Corinthian War

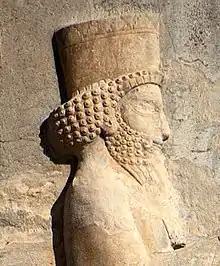
Portrait of Artaxerxes II

After Iphicrates's victories near Corinth, no more major land campaigns were conducted in that region. Campaigning continued in the Peloponnese and the northwest. Agesilaus had campaigned successfully in Argive territory in 391 BC, and he launched two more major expeditions before the end of the war. In the first of these, in 389 BC, a Spartan expeditionary force crossed the Gulf of Corinth to attack Acarnania, an ally of the anti-Spartan coalition. After initial difficulties in coming to grips with the Acarnanians, who kept to the mountains and avoided engaging him directly, Agesilaus was eventually able to draw them into a pitched battle, in which the Acarnanians were routed and lost a number of men. He then sailed home across the Gulf. The next year, the Acarnanians made peace with the Spartans to avoid further invasions.